Sergey Kislyak

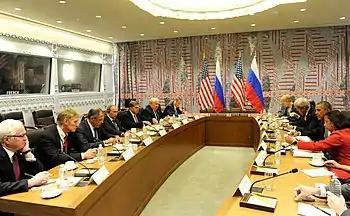
President Barack Obama meets with Vladimir Putin, Sergey Lavrov, Sergey Kislyak and other Russian representatives to discuss Syria and ISIL on September 29, 2015.

For many years, Kislyak held a low profile in the press but socialized in Washington, D.C. diplomatic circles, known for his lavish parties at the Russian compound at Pioneer Point, Maryland. Kislyak has been called an experienced and polished diplomat who is friendly but aggressive in promoting Russian interests. "The New York Times" called Kislyak "the most prominent, if politically radioactive, ambassador in Washington." According to a "Times" profile in March 2017, "He has interacted with American officials for decades and been a fixture on the Washington scene for the past nine years, jowly and cordial with an easy smile and fluent if accented English, yet a pugnacity in advocating Russia's assertive policies." According to a profile in "Politico", people who know Kislyak describe the ambassador "as intelligent but an unyielding advocate for the Kremlin line."